Milagros Collar

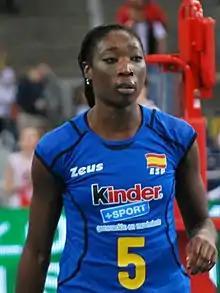
Collar playing for Spain at the 2014 FIVB Volleyball Women's World Championship qualification

Milagros Catalina Collar Nguema (born 15 April 1988) is a Spanish volleyball player, playing as an Opposite hitter (she formerly played as a Middle Blocker). She has been a member of the Spain women's national volleyball team. She is of Equatorial Guinean descent.